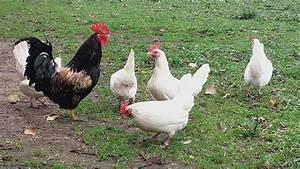
chicken